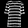
Label: Shirt